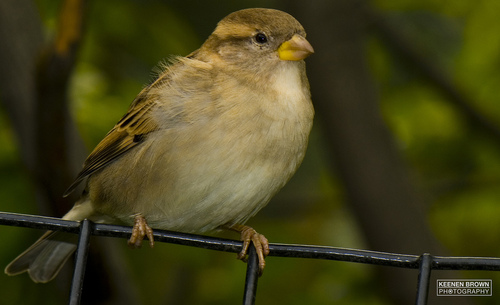
the bird has a small bill that is yellow and curved feet.
a small bird with a bright yellow beak, cream and grey colored breast, belly and vent, and yellow and black wings.
this is a brown and white bird and a yellow bill and a black eyeringa small sized bird that has tones of brown with a short sized bill
this small bird has a yellow bill pointed downward, a dark brown crown, a tan eyebrow, and a brown/white mottled breast.
this small bird has a light brown breast and belly and a small belly pointed beak.
this small bird has a yellow bill with a white and light brown breast and light brown feet.
a bird with brownish coloring and white breast with a short beak.
this bird has a short beak and is yellow with some white and brown.
this bird is white and brown in color, and has a yellow beak.
Species: Field Sparrow